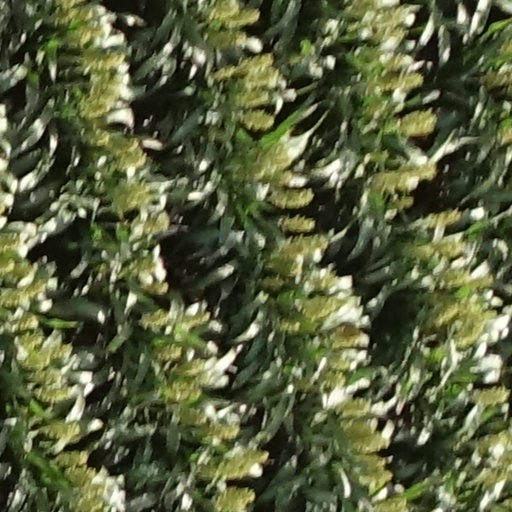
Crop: sorghum